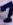
Number: 7